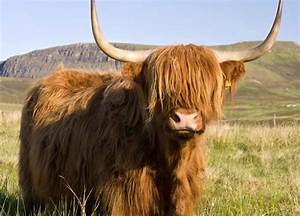
Label: cow